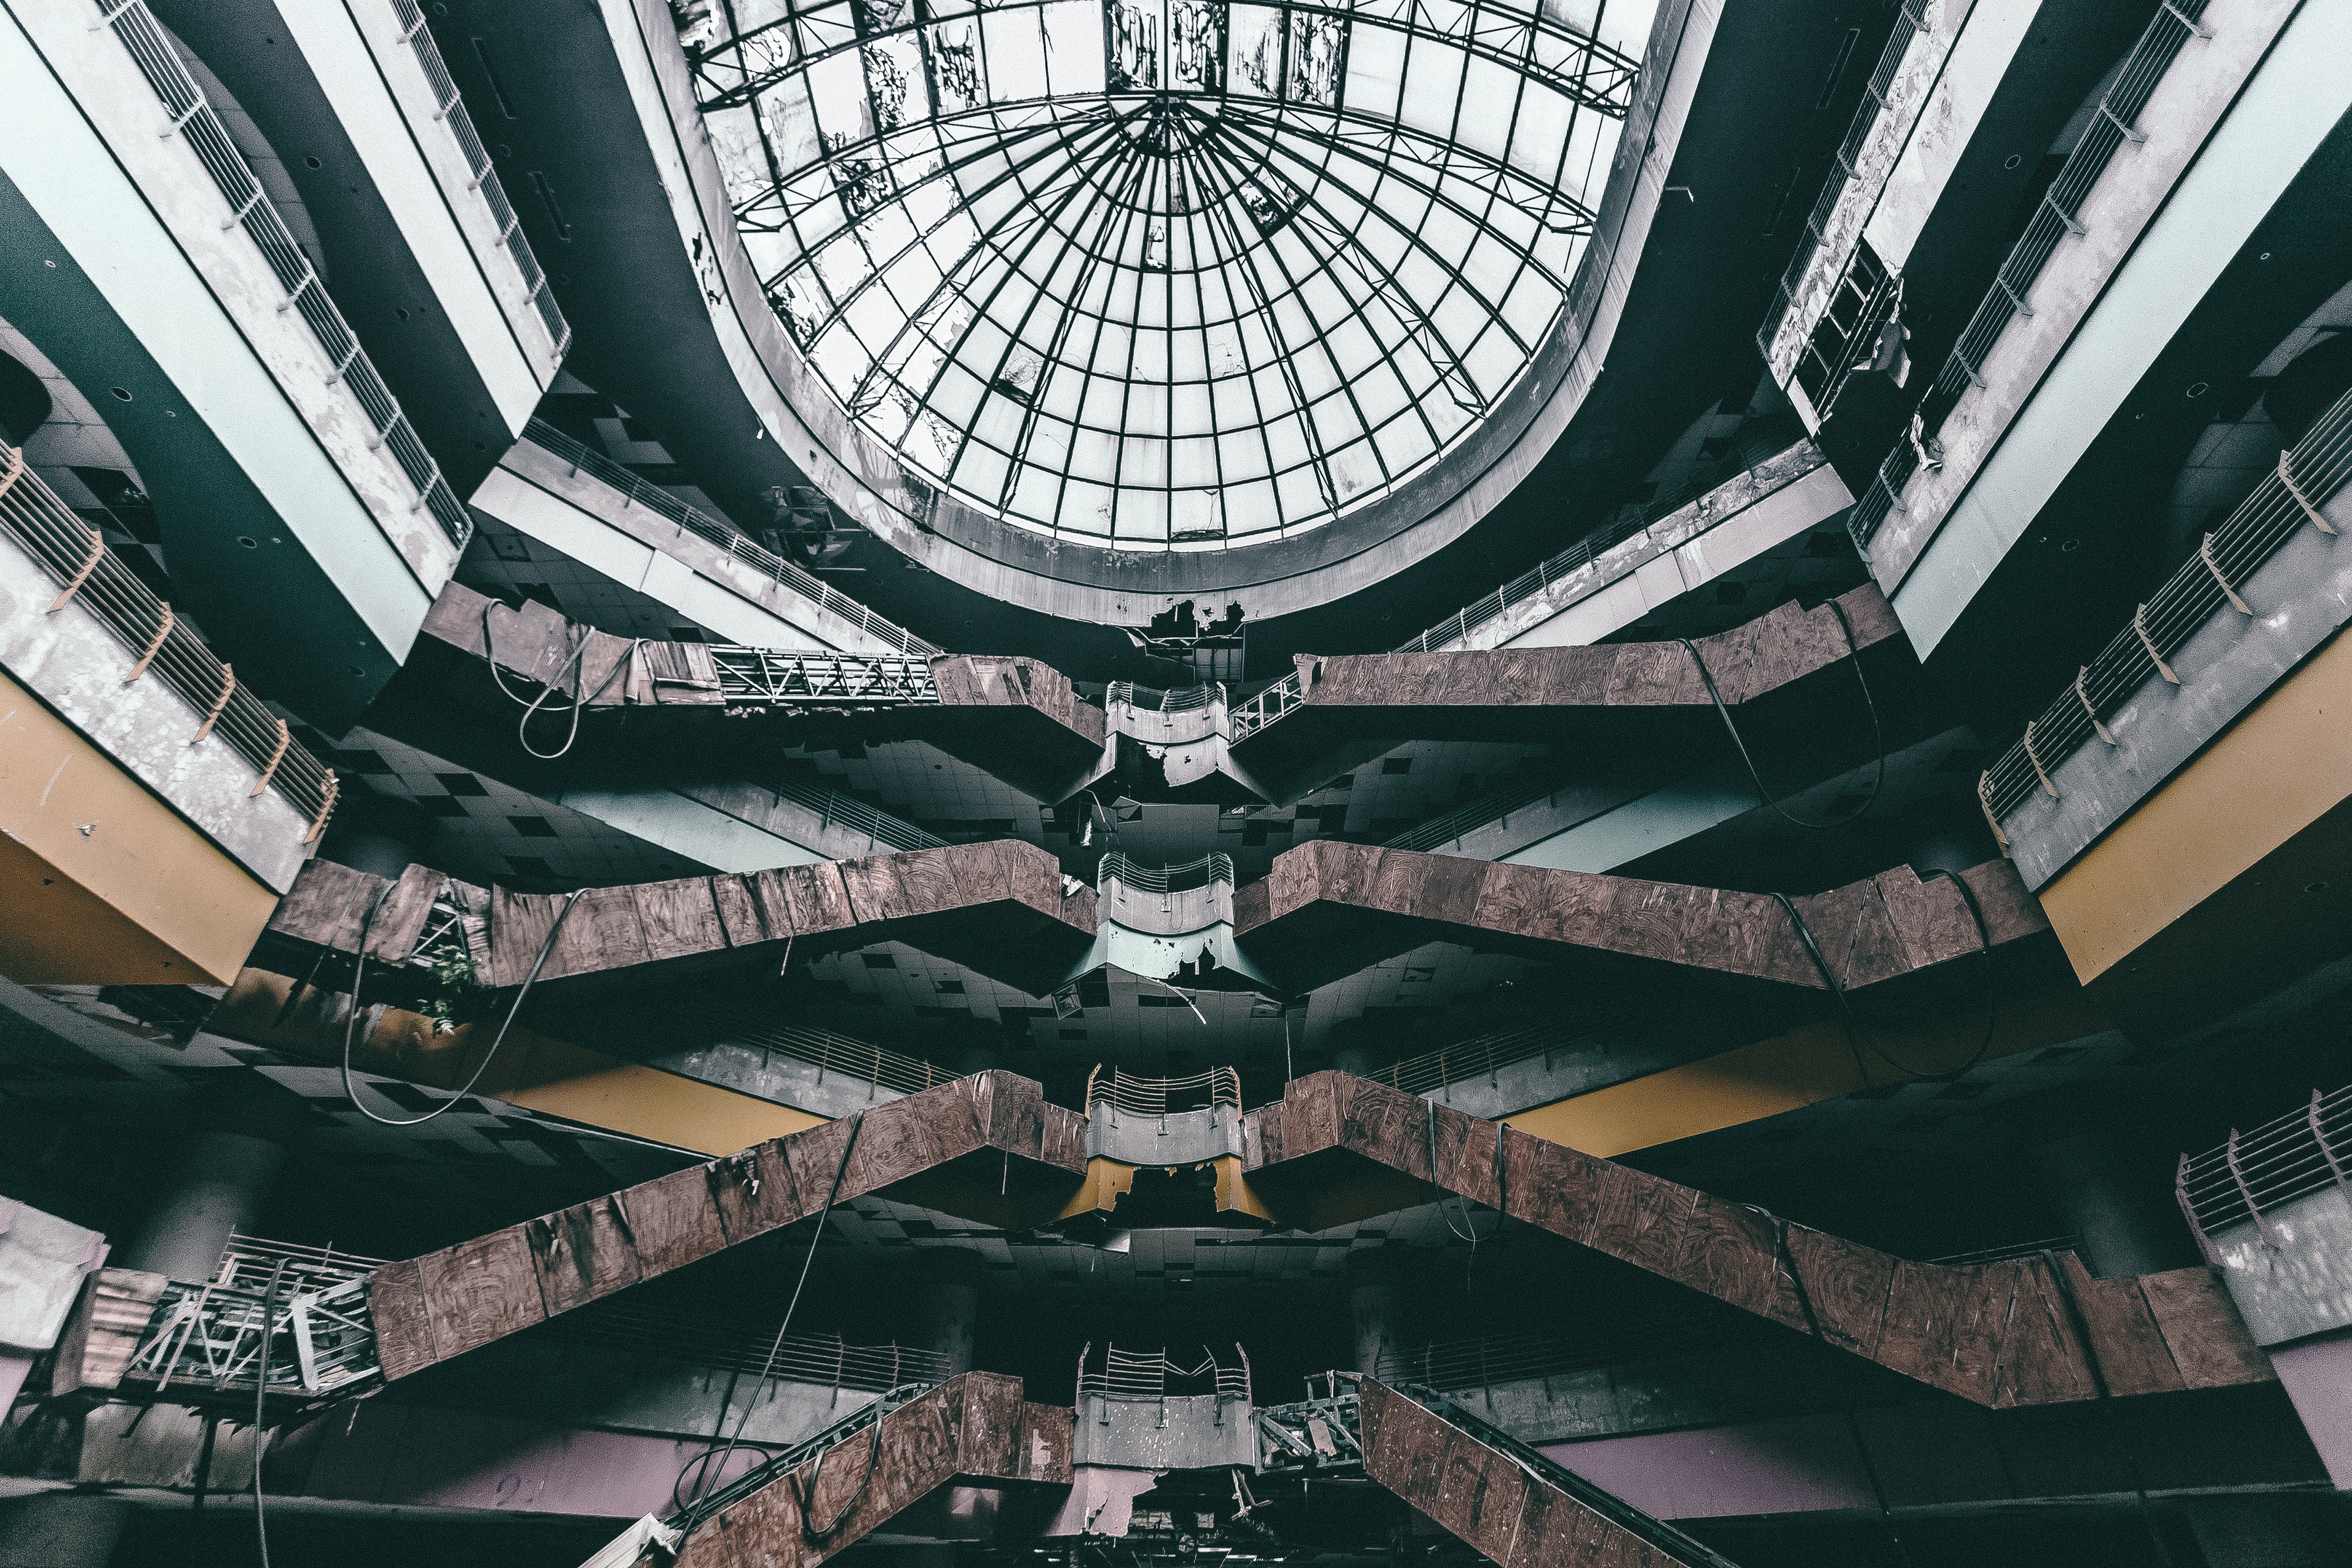
architecture, structure, building, skyscraper, urban, ceiling, stadium, destroyed, design, symmetry, tourist attraction, dome, metropolis, aerial photography, sport venue